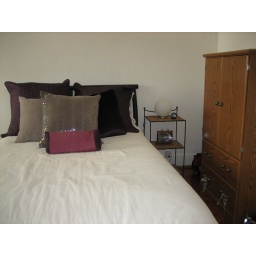
Full size black bed frame &amp;amp; &amp;quot;Serta&amp;quot; mattress (from Sleepy's in US)Pick up Monday or Tuesday July 21-22 only250CHF;